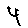
Label: 4